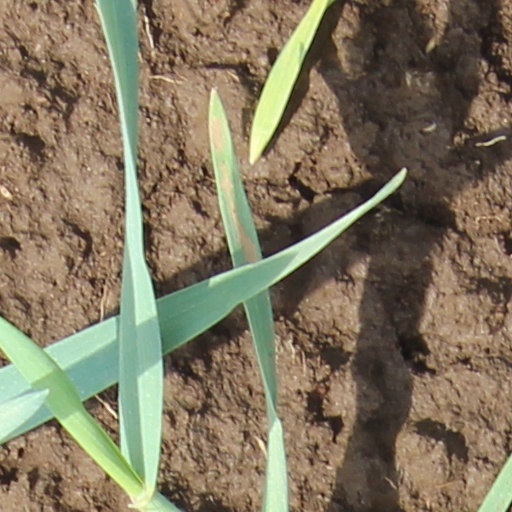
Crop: wheat